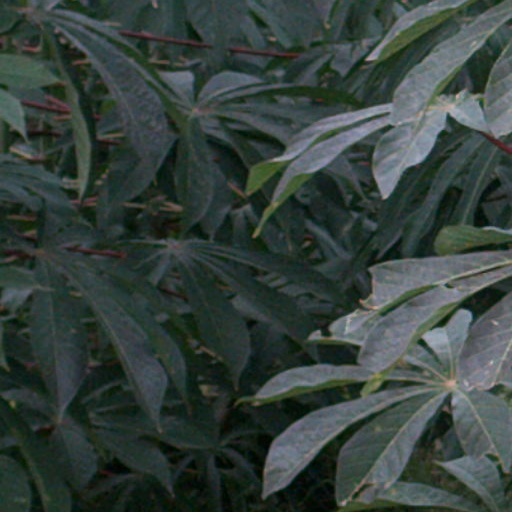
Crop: cassava